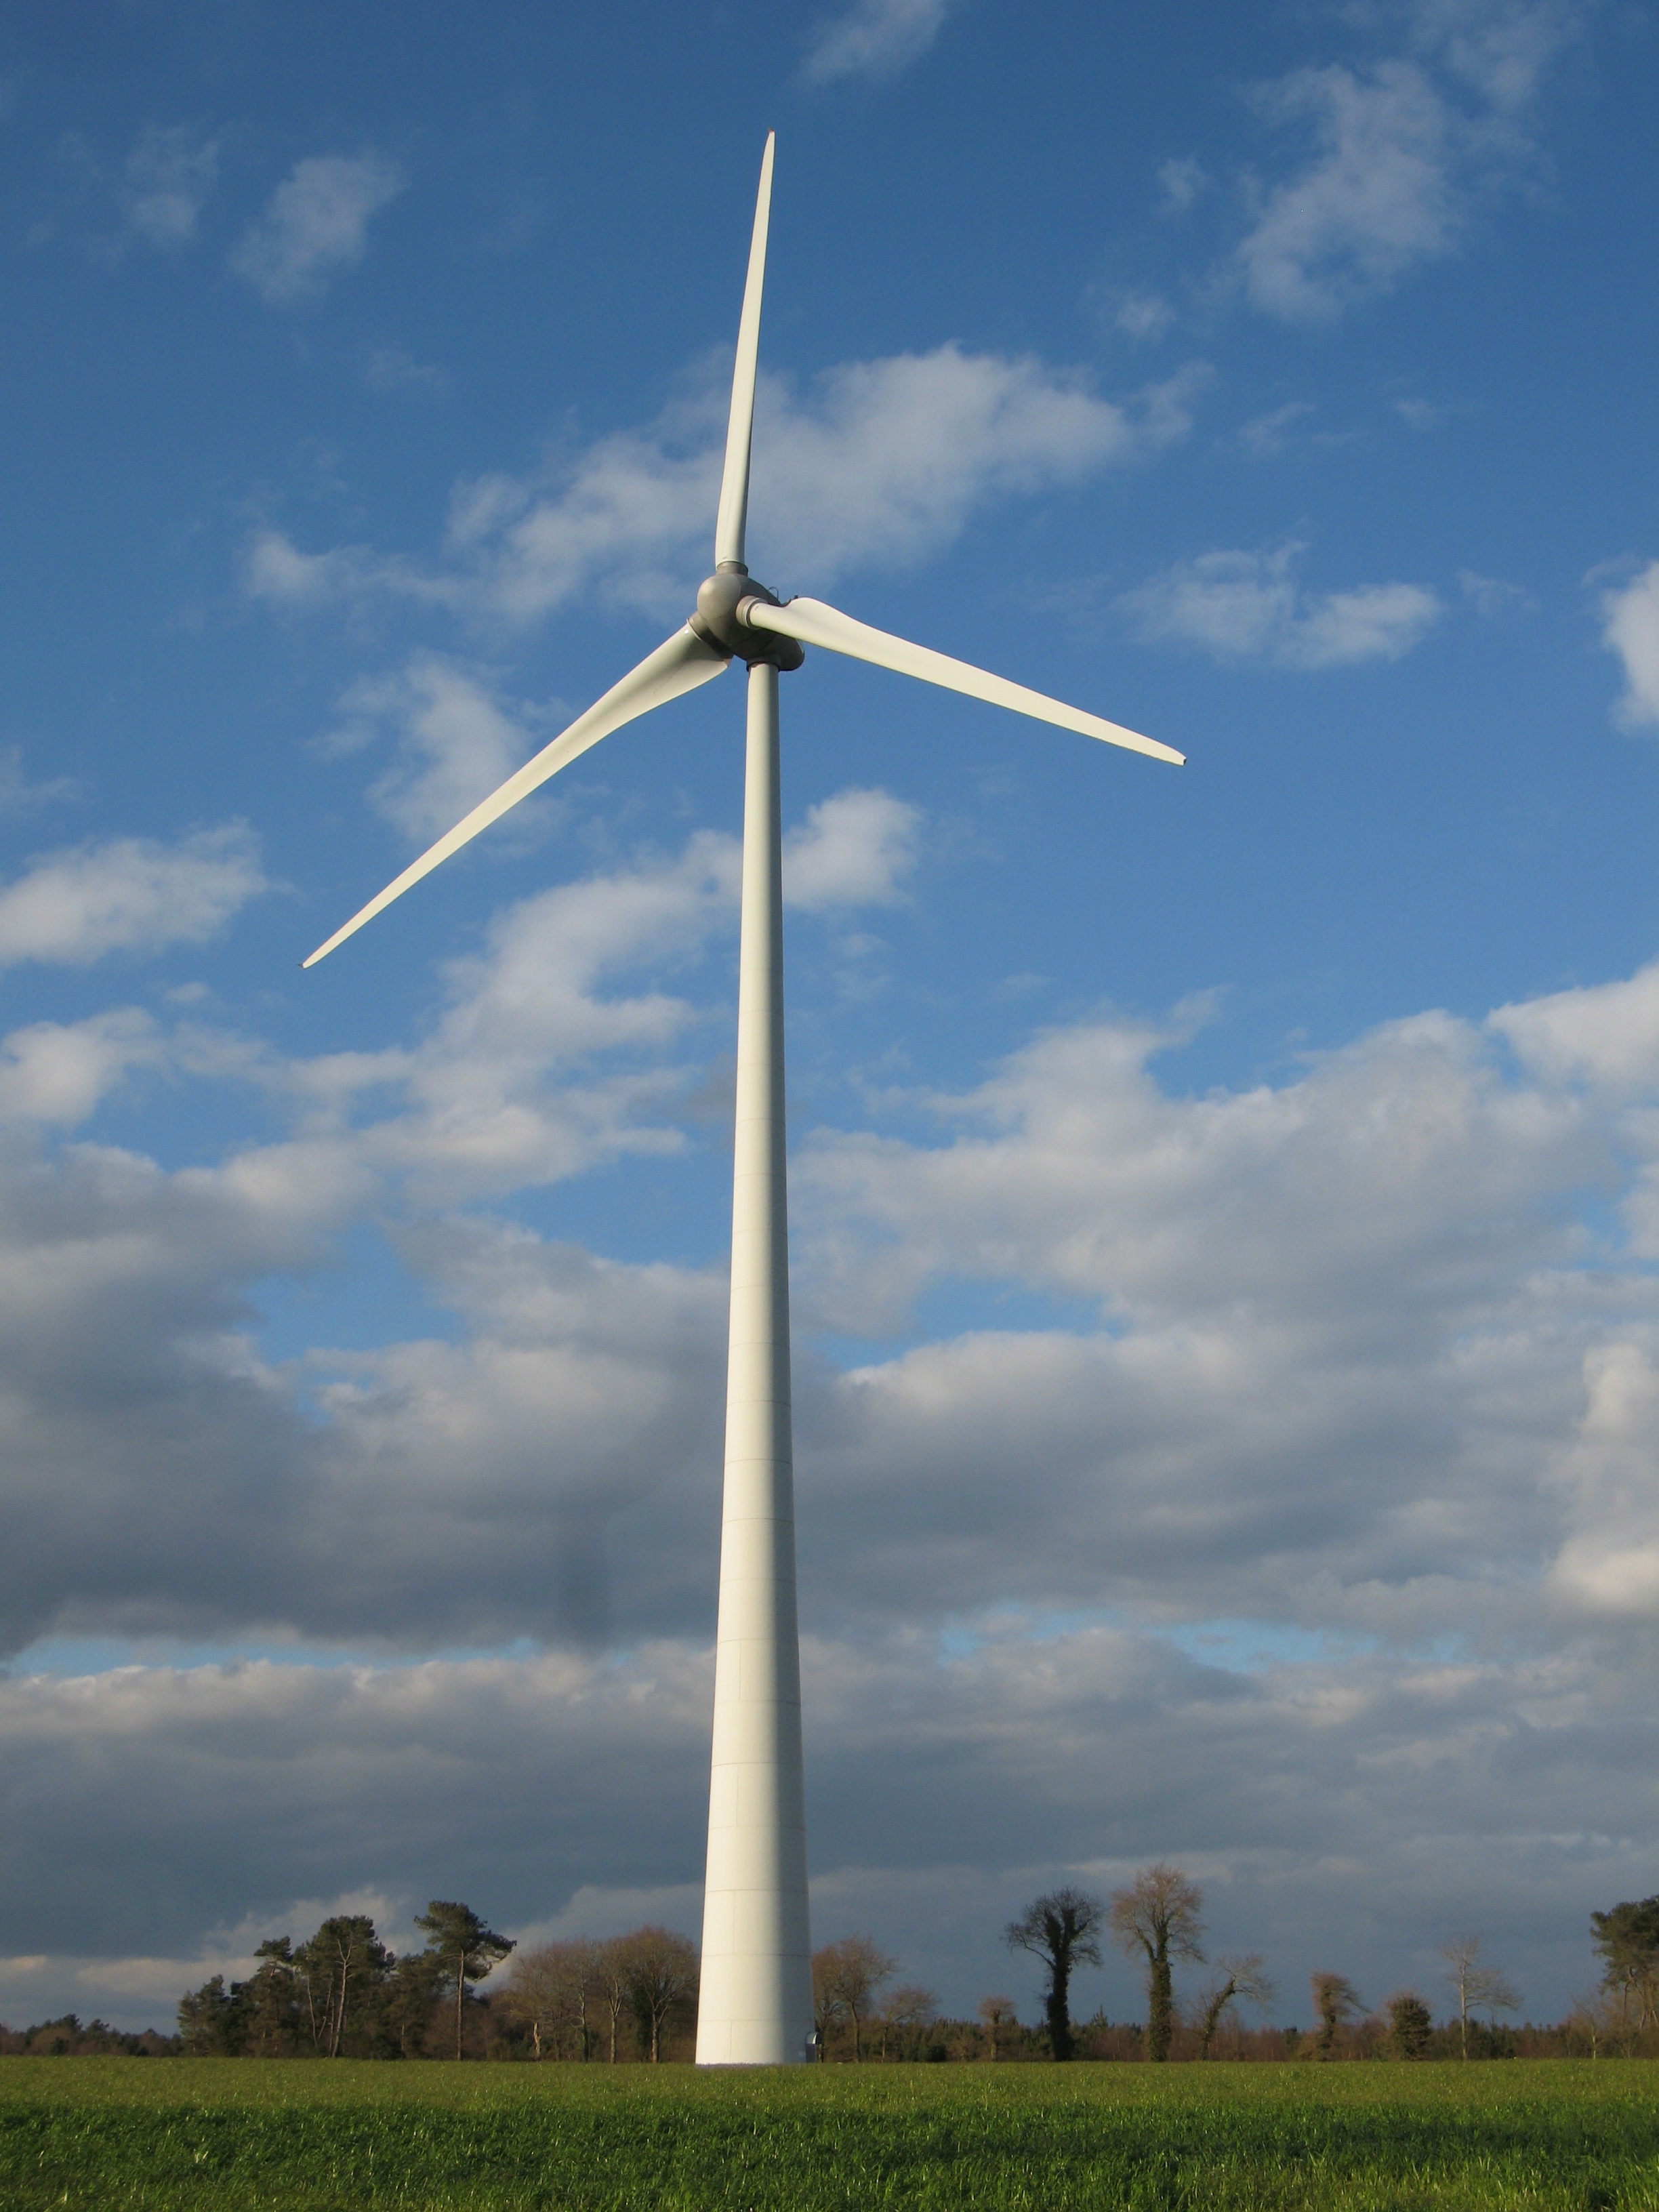
windmill, wind, environment, machine, wind turbine, turbine, energy, alternative, mill, wind farm, renewable energy, renewable